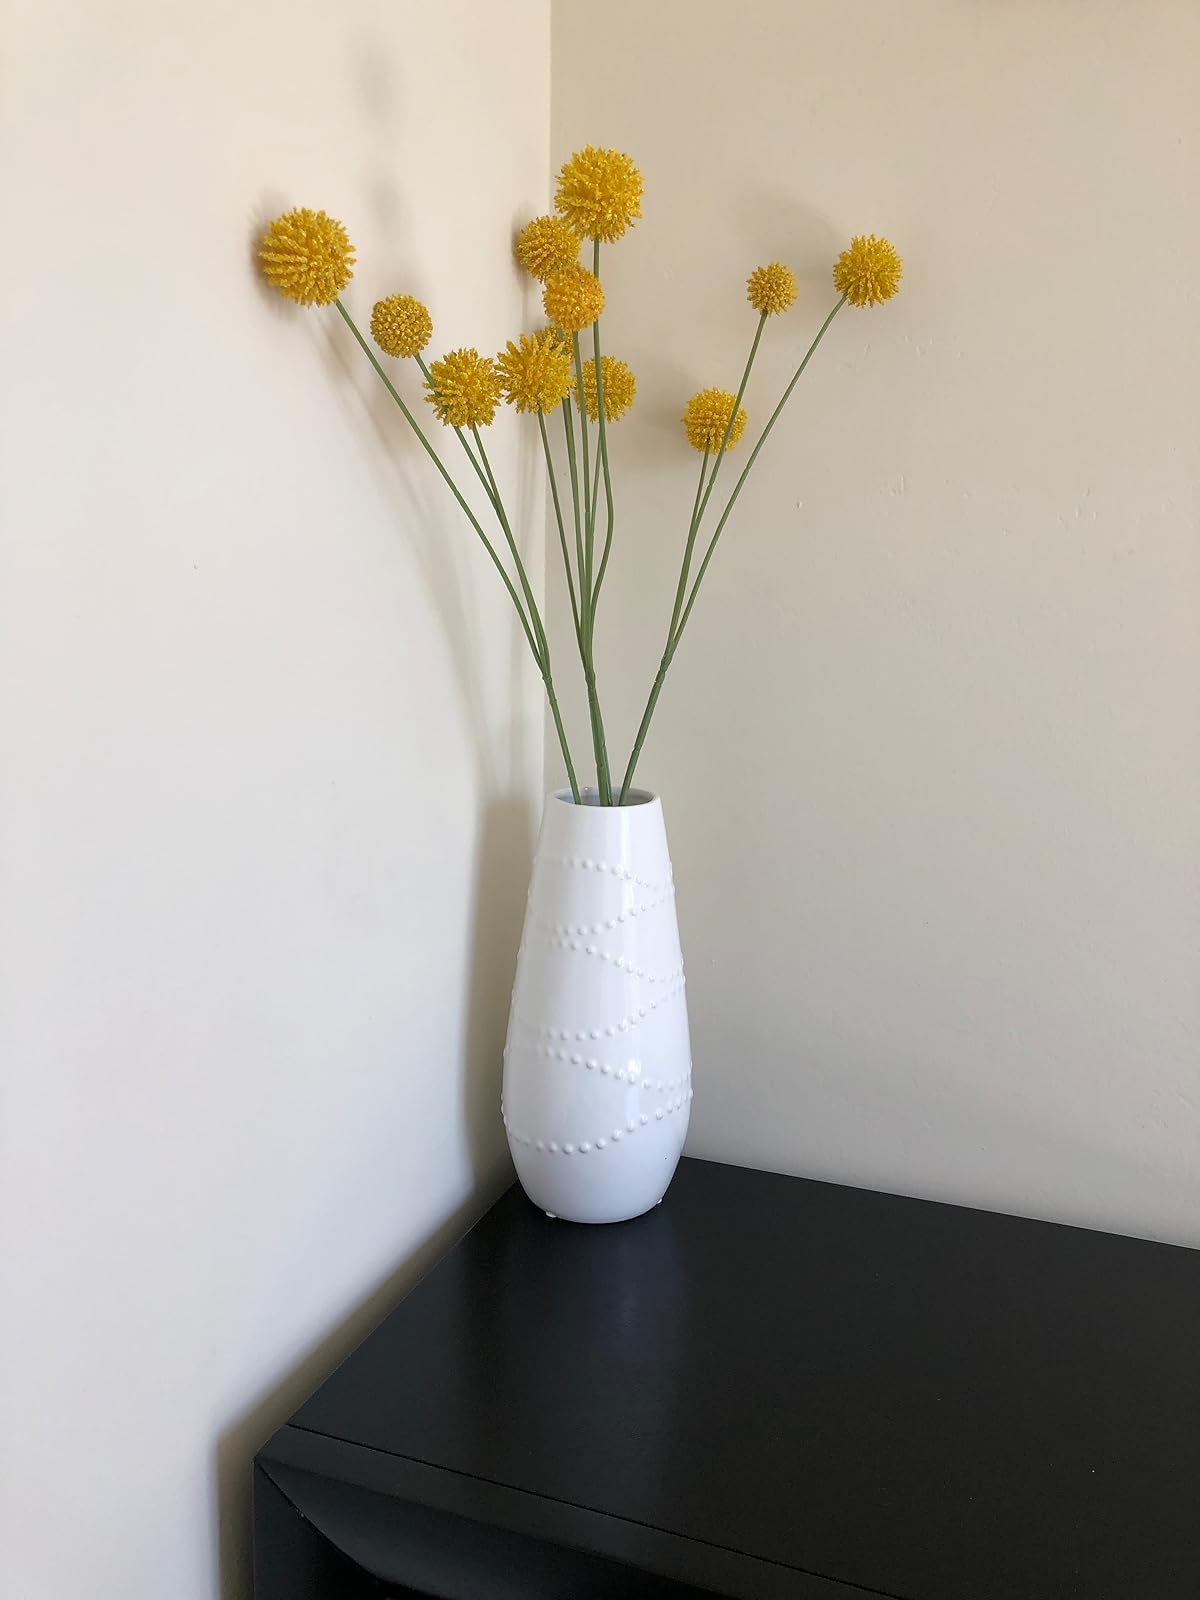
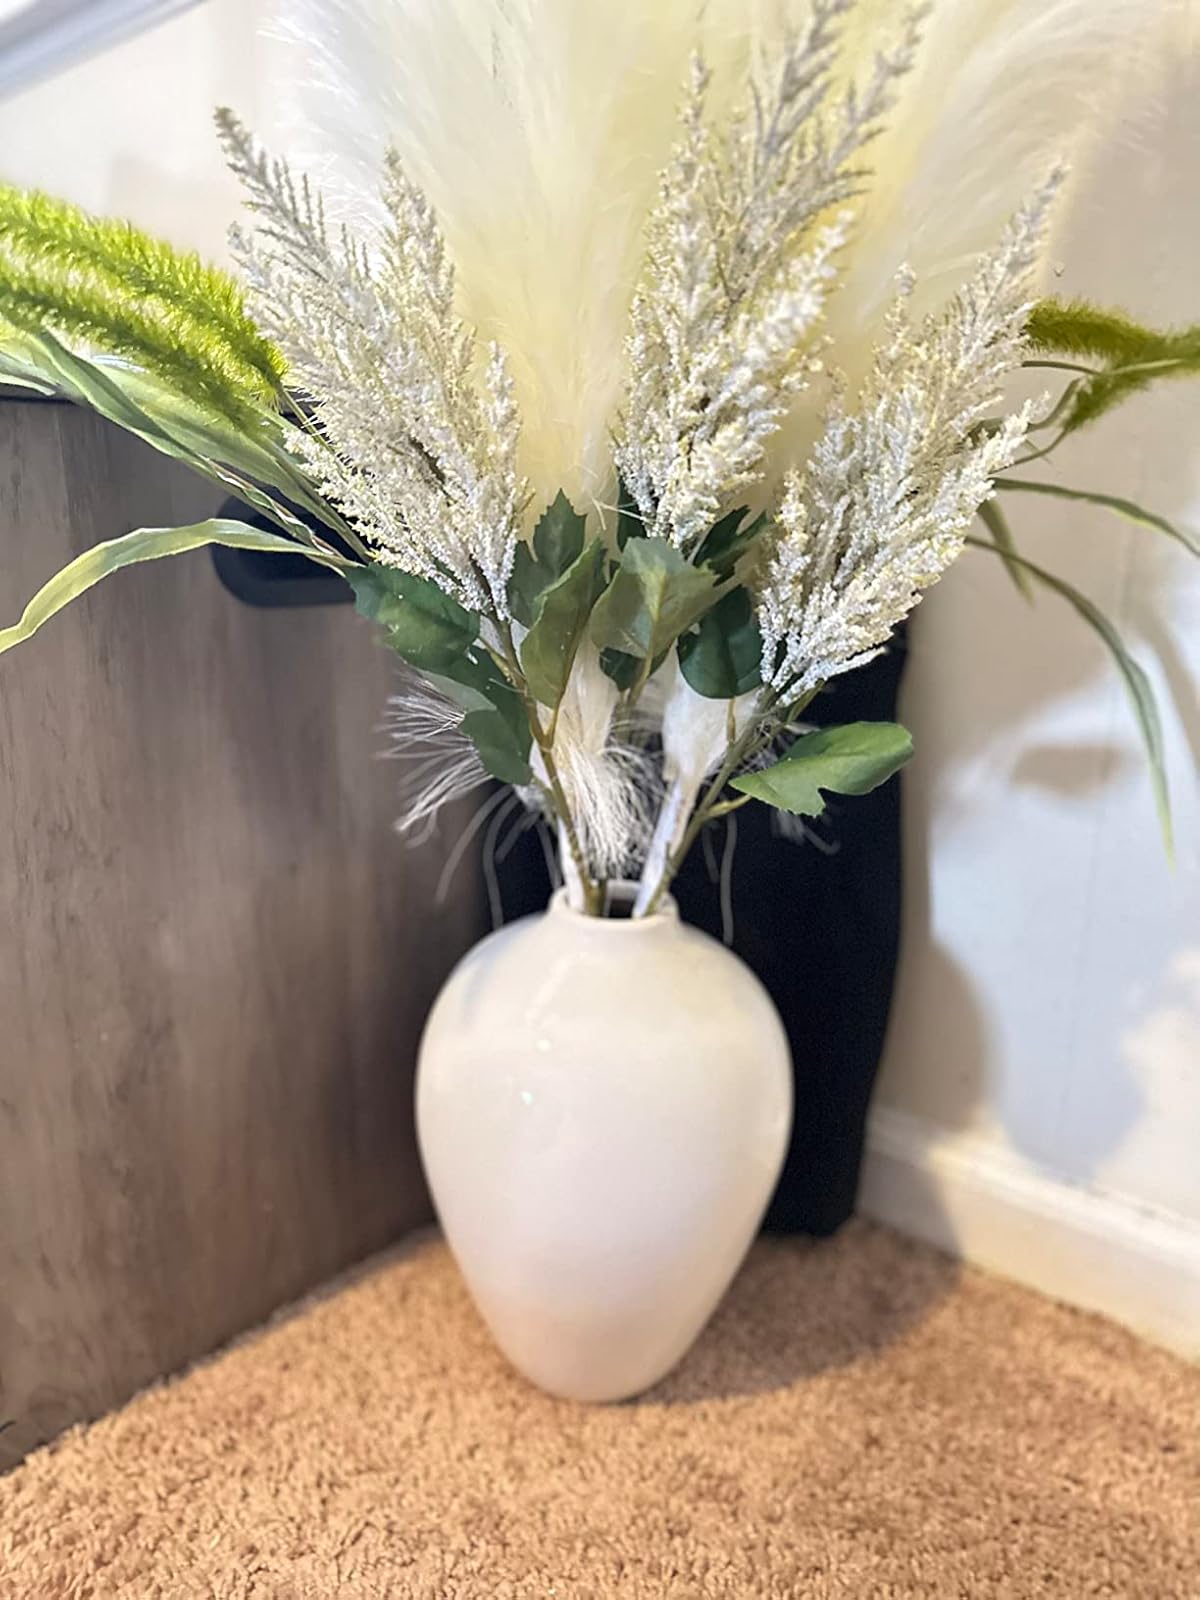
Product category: vase
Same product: no